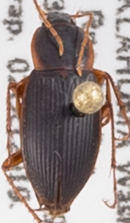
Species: Calathus opaculus
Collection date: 2019-10-02
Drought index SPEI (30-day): -0.54
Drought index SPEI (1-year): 2.09
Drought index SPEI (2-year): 1.13